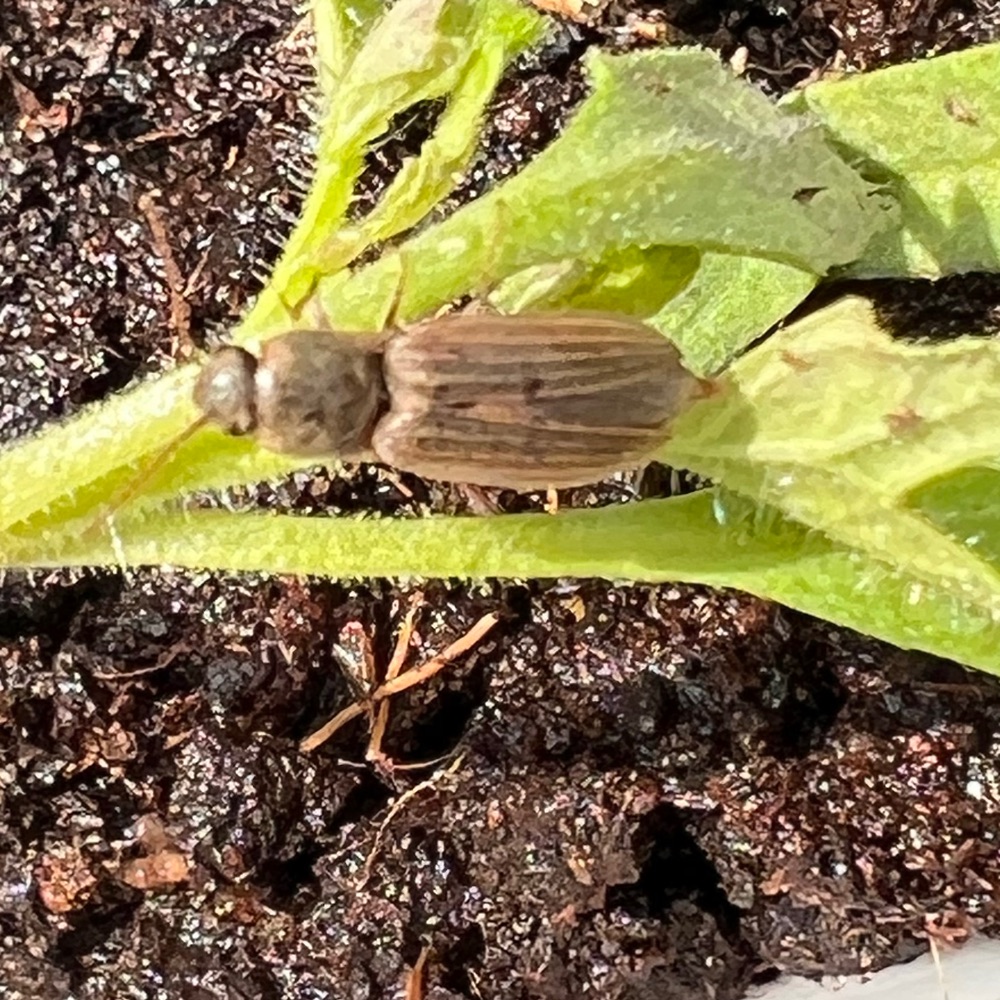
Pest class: clickbeetles_wireworms